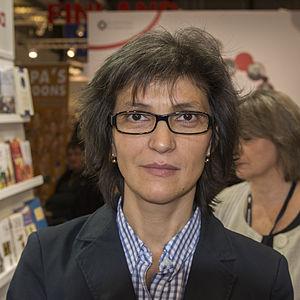
Florina Ilis, née le 26 août 1968 à Olcea, est un écrivain roumain.